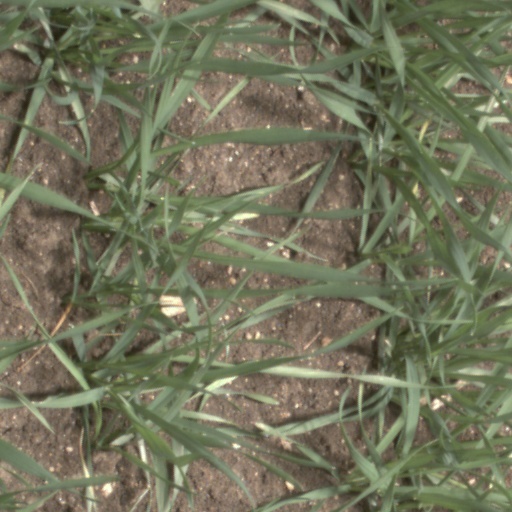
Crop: wheat